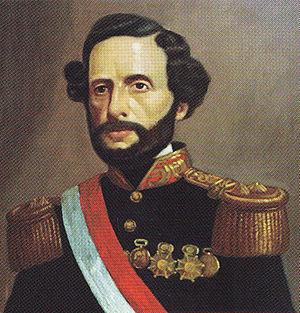
Juan Antonio Pezet y Rodríguez de la Piedra, né le 11 juin 1809 à Lima, mort le 24 mars 1879 à Chorrillos, est un militaire et homme d'État péruvien.